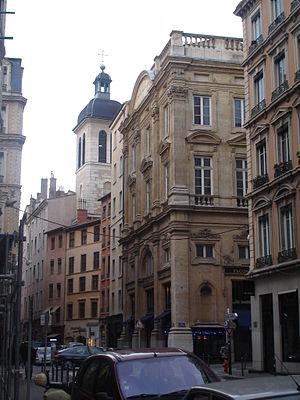
Lyon, rue du bât d'argent
Le Football Club de Lyon, ou le Football Club Régates Lyonnaises entre 1899 et 1901, communément appelé le FC Lyon ou le FCL, est un club omnisports français fondé en 1893 par des élèves du lycée Ampère de Lyon. Ses couleurs sont traditionnellement le rouge et blanc. Il fut le principal club sportif de l'agglomération au moins jusqu'à la Seconde Guerre mondiale. Avant celle-ci, il obtient ses principaux résultats avec son équipe de rugby à XV, championne de France en 1910 et avec son équipe masculine de football qui atteint la finale de la Coupe de France 1918.